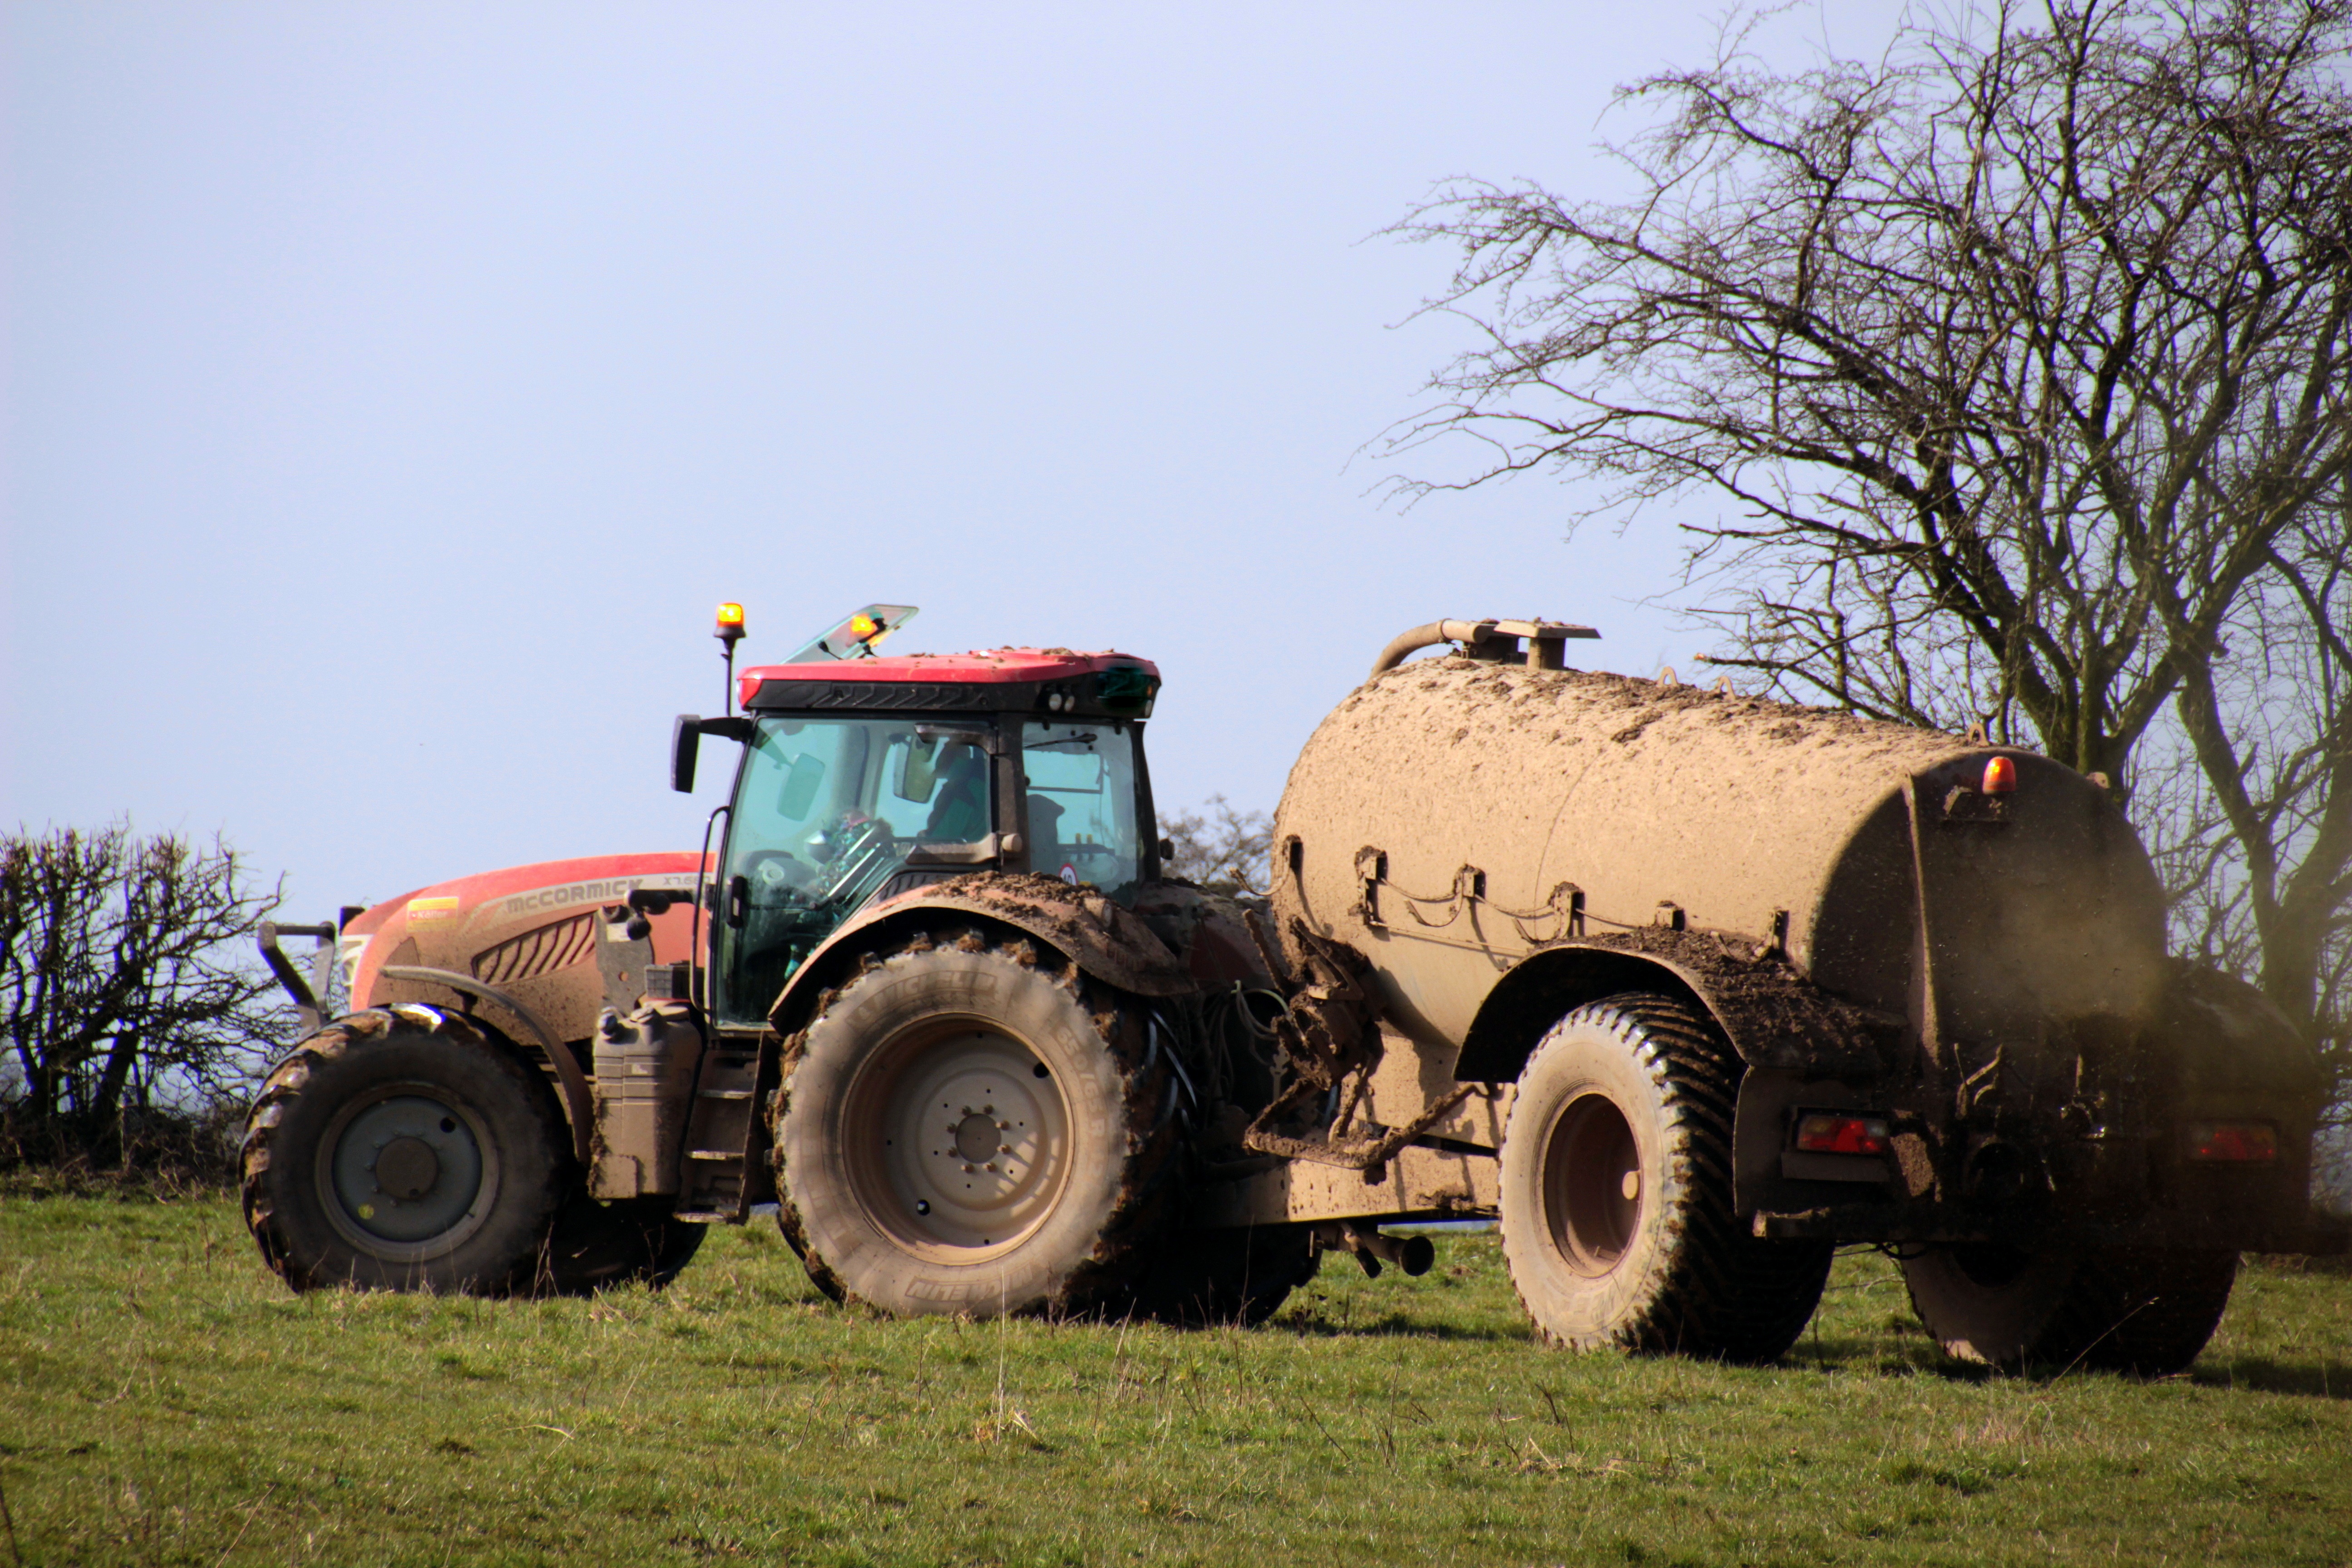
nature, hay, tractor, field, farm, vehicle, agriculture, distribute, fragrance, rural area, agricultural machinery, off roading, g llefa, g lle, liquid manure, natural fertilizer